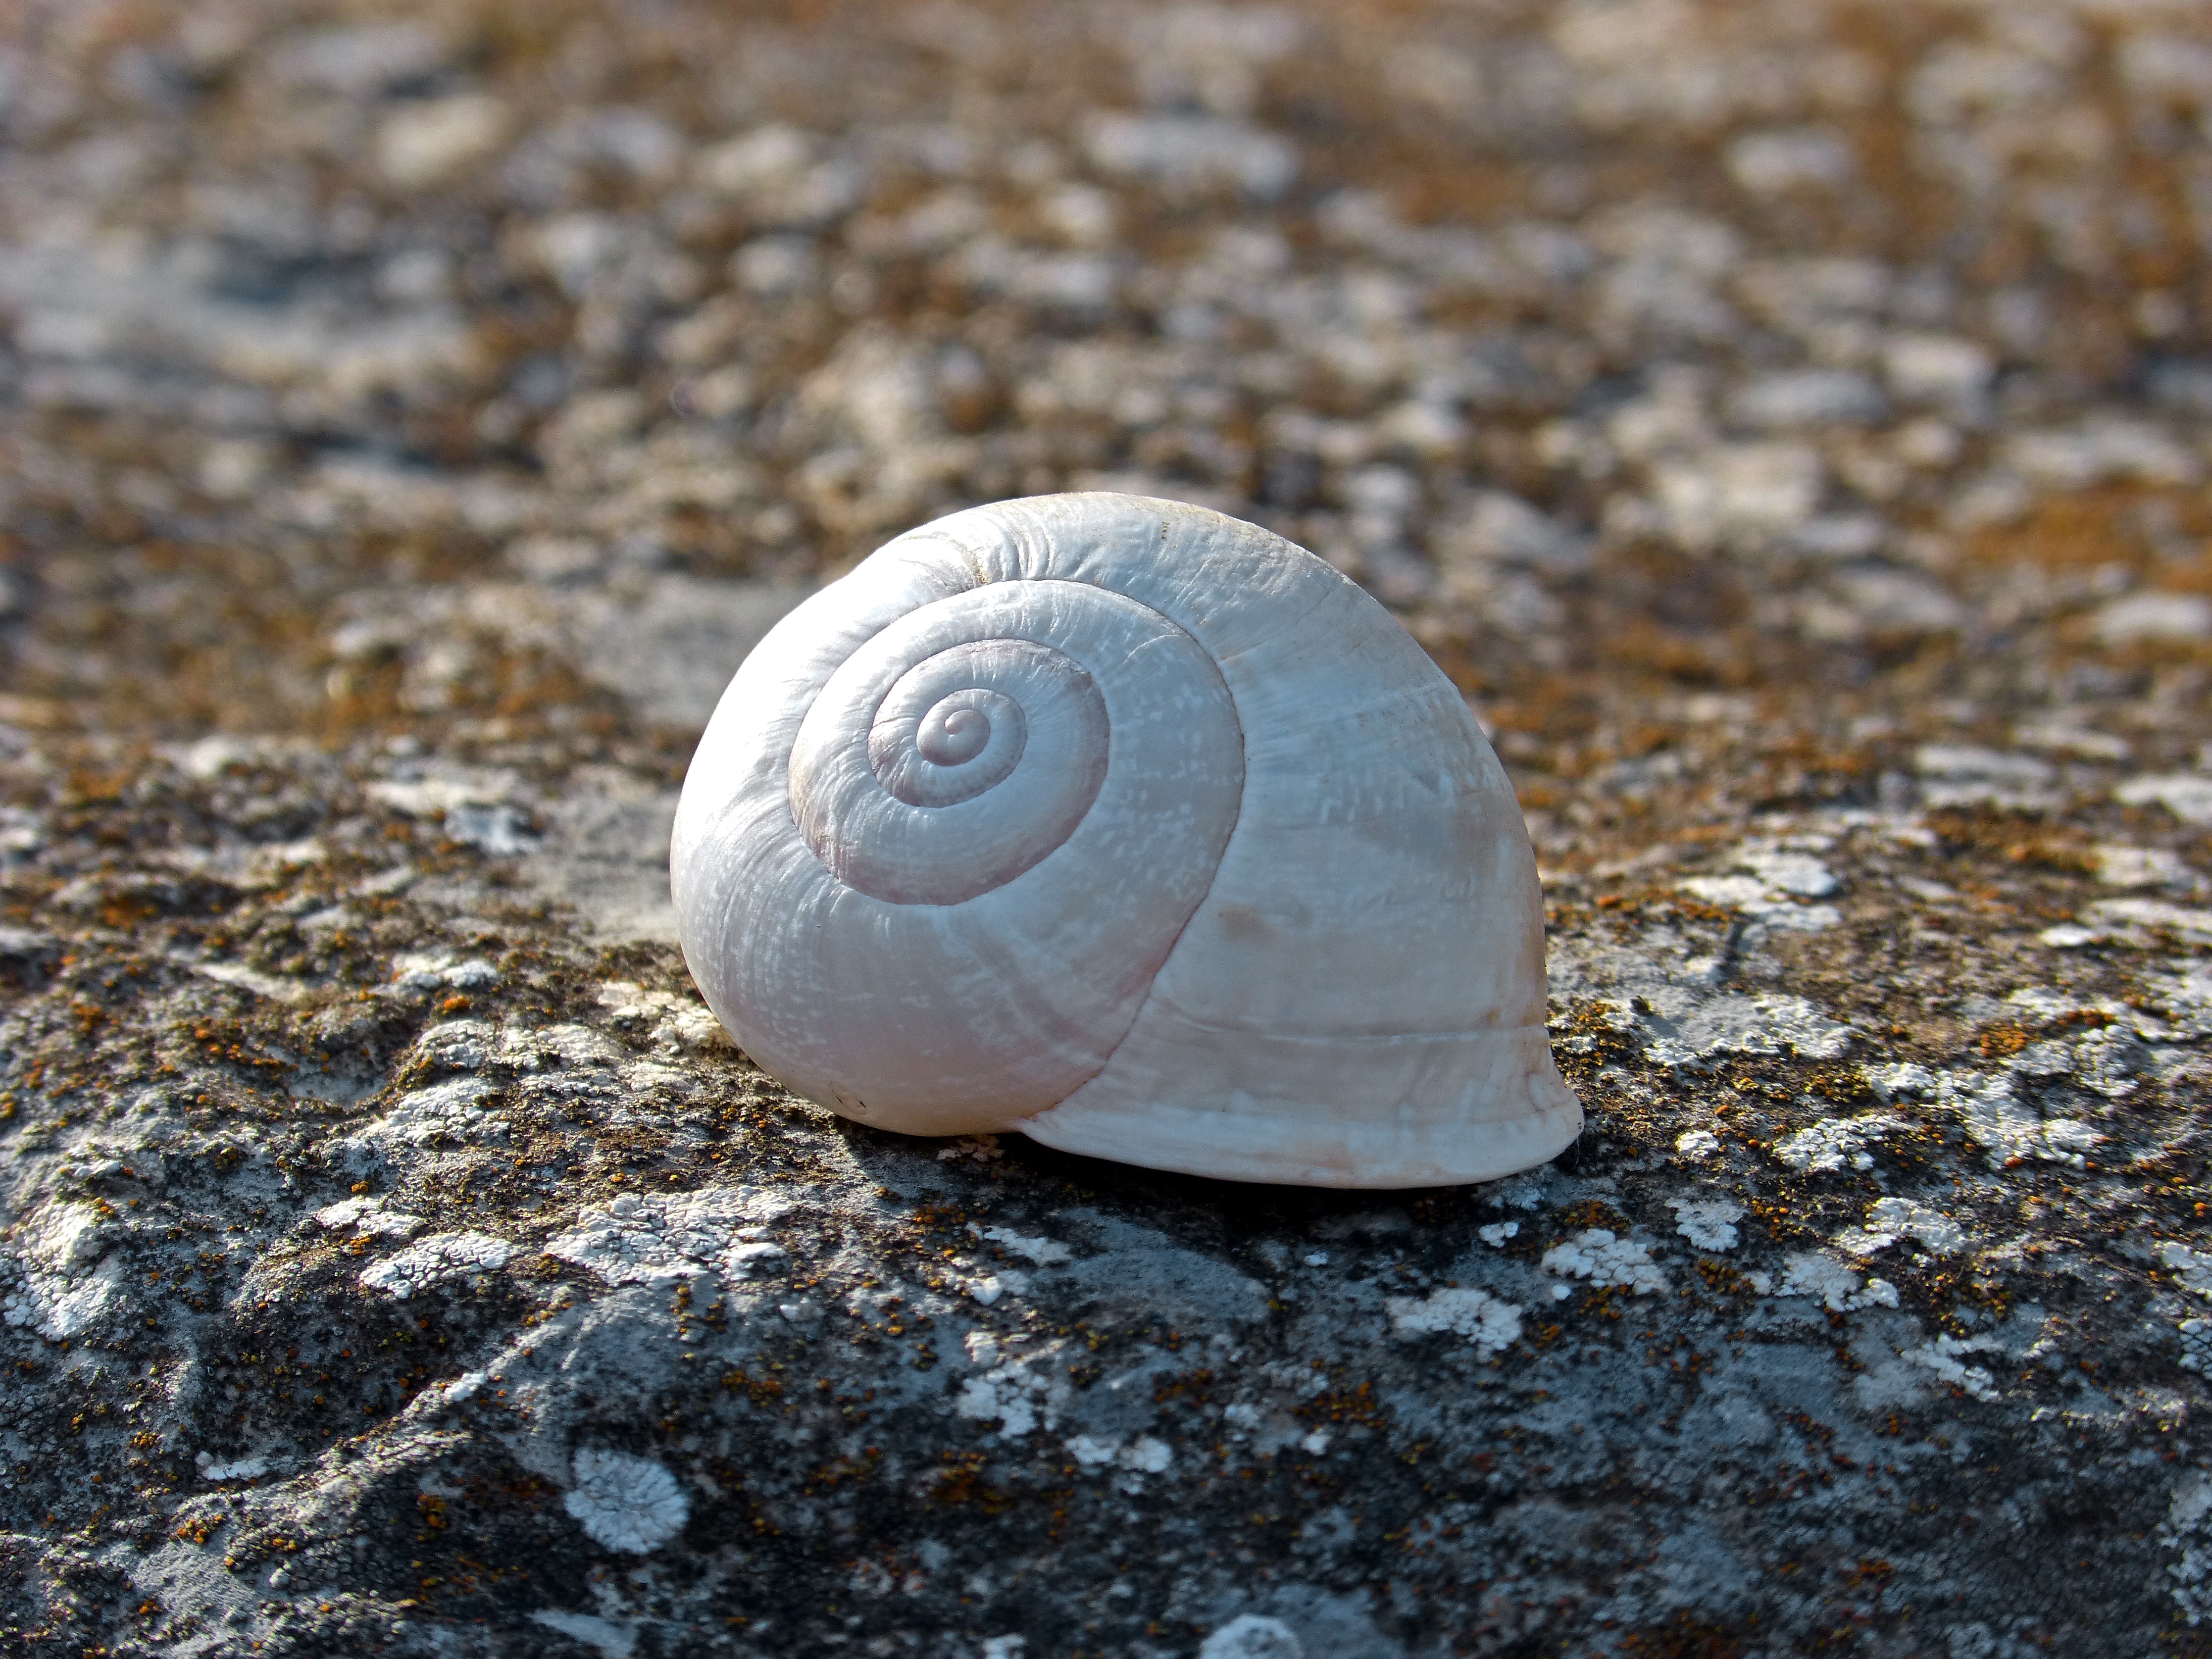
sand, rock, spiral, stone, biology, fauna, material, invertebrate, seashell, close up, lichen, snail, molluscs, macro photography, sea snail, marine biology, snails and slugs